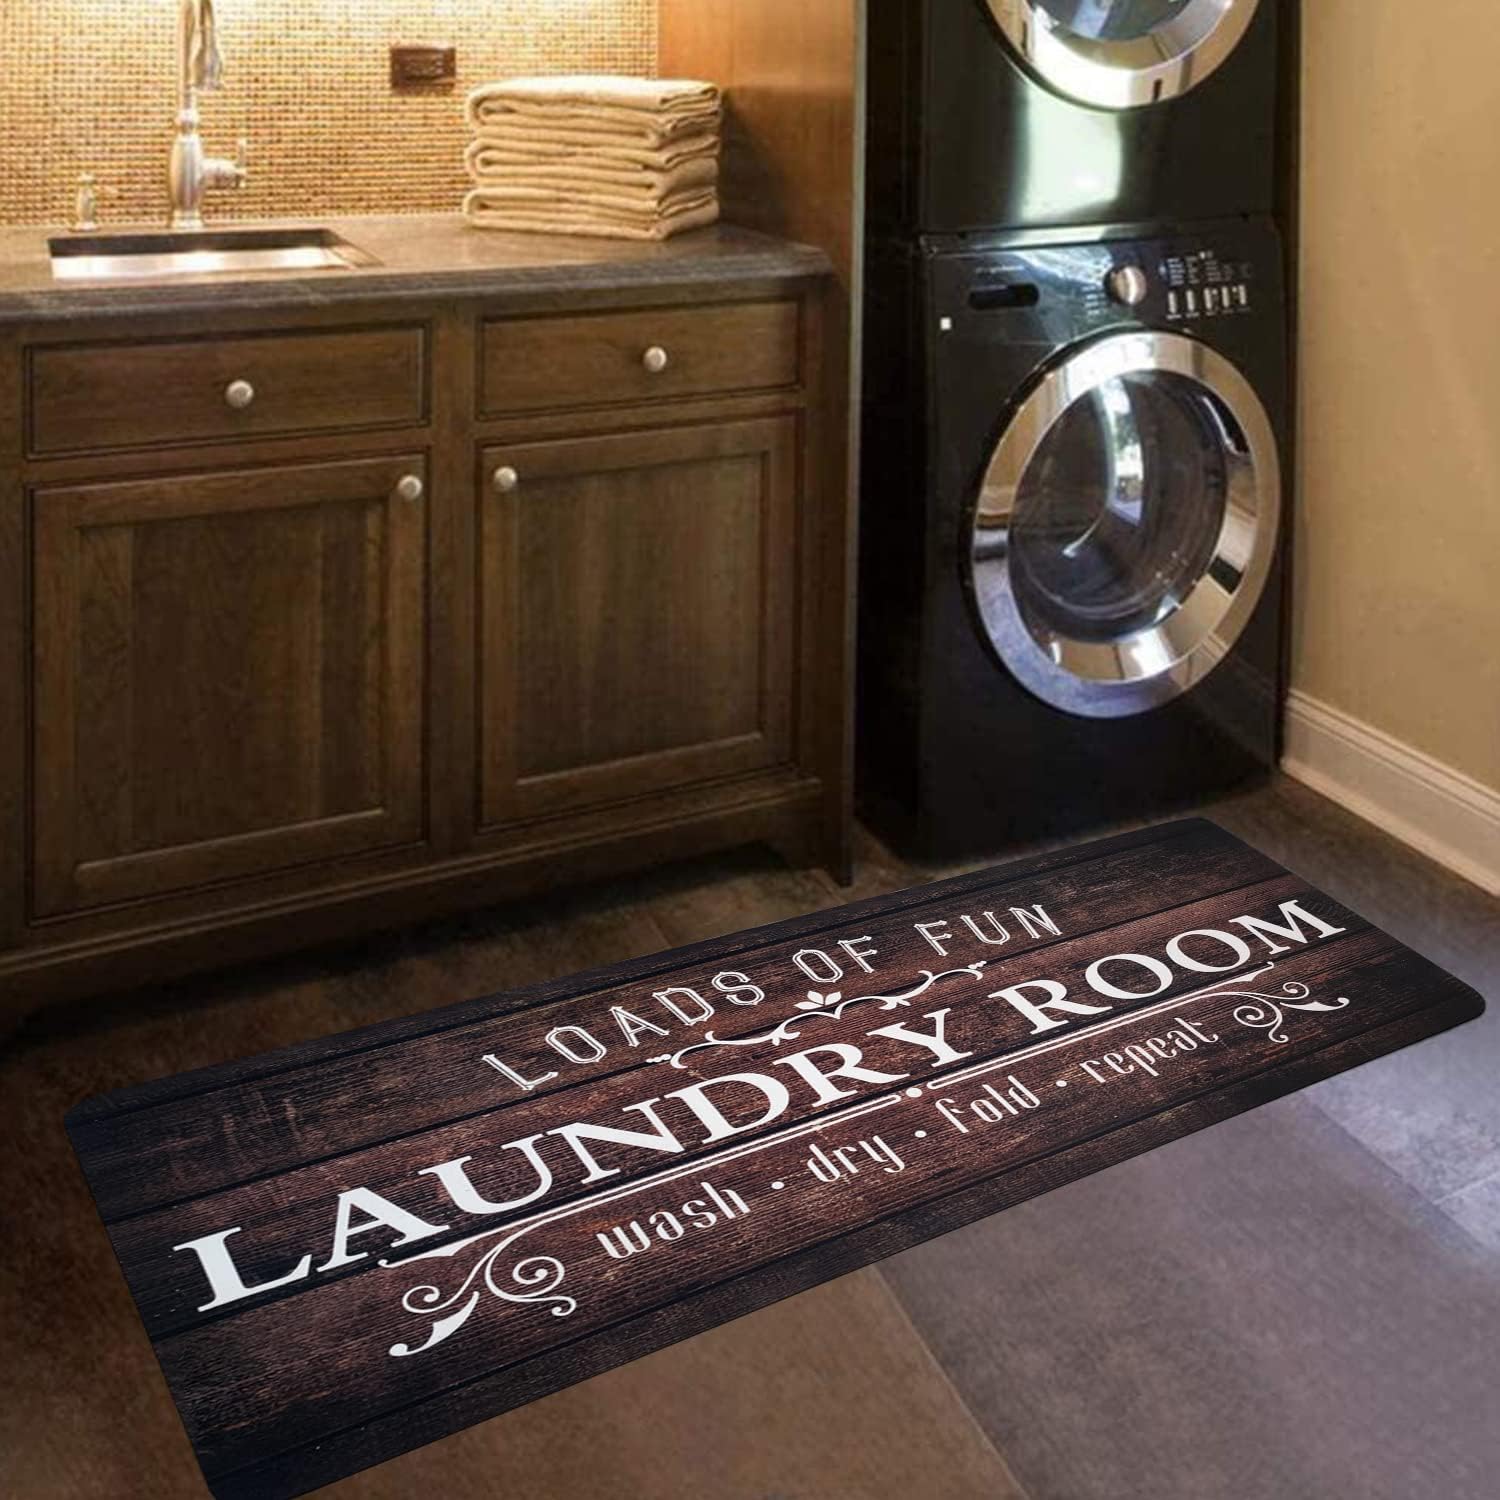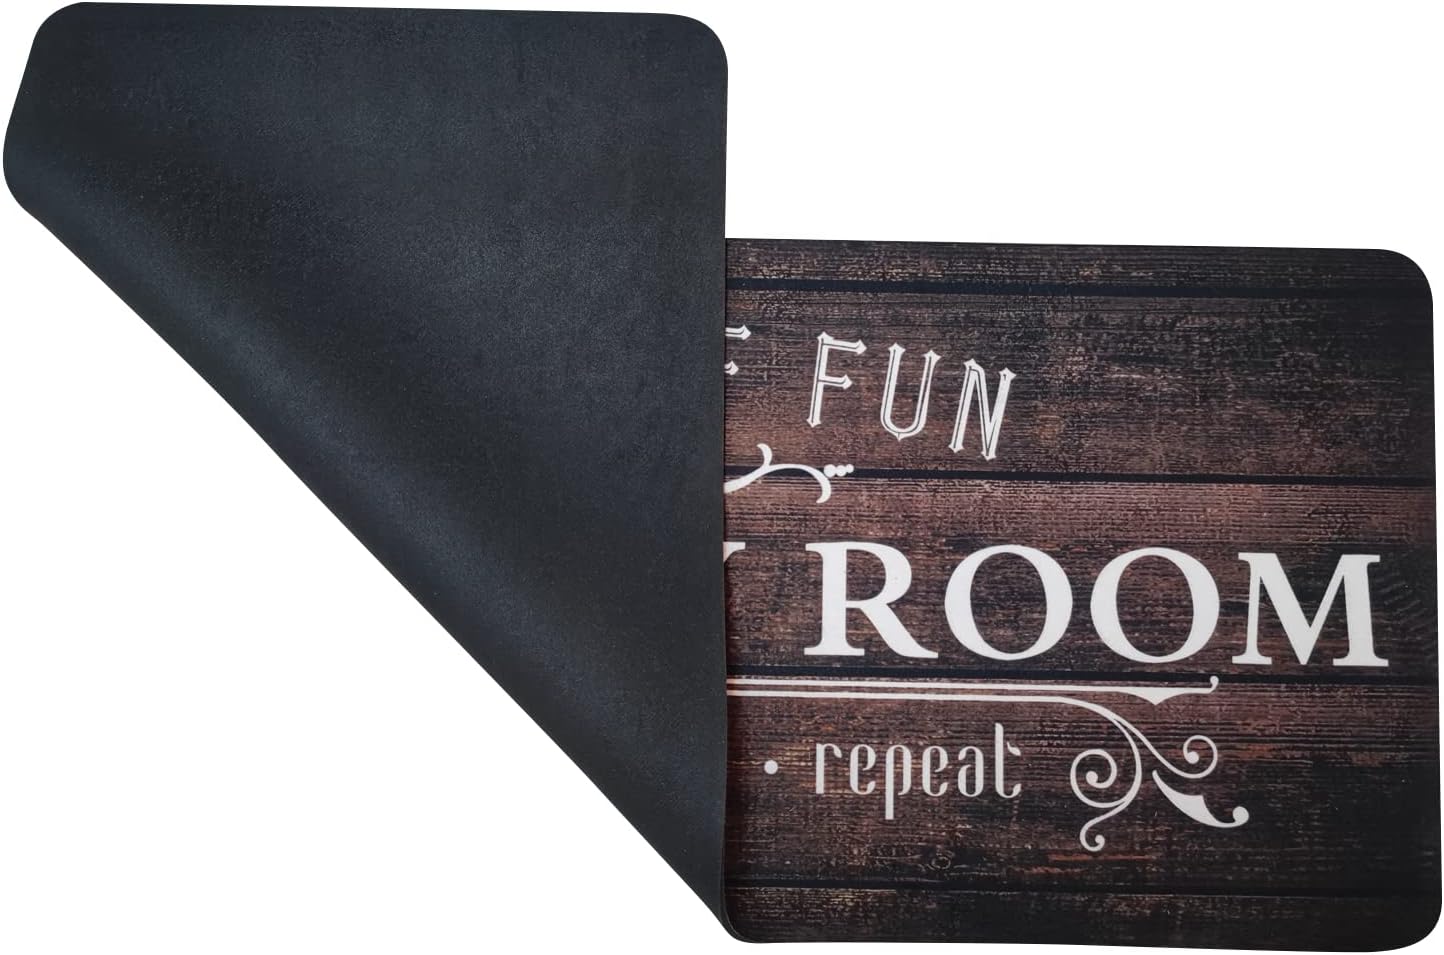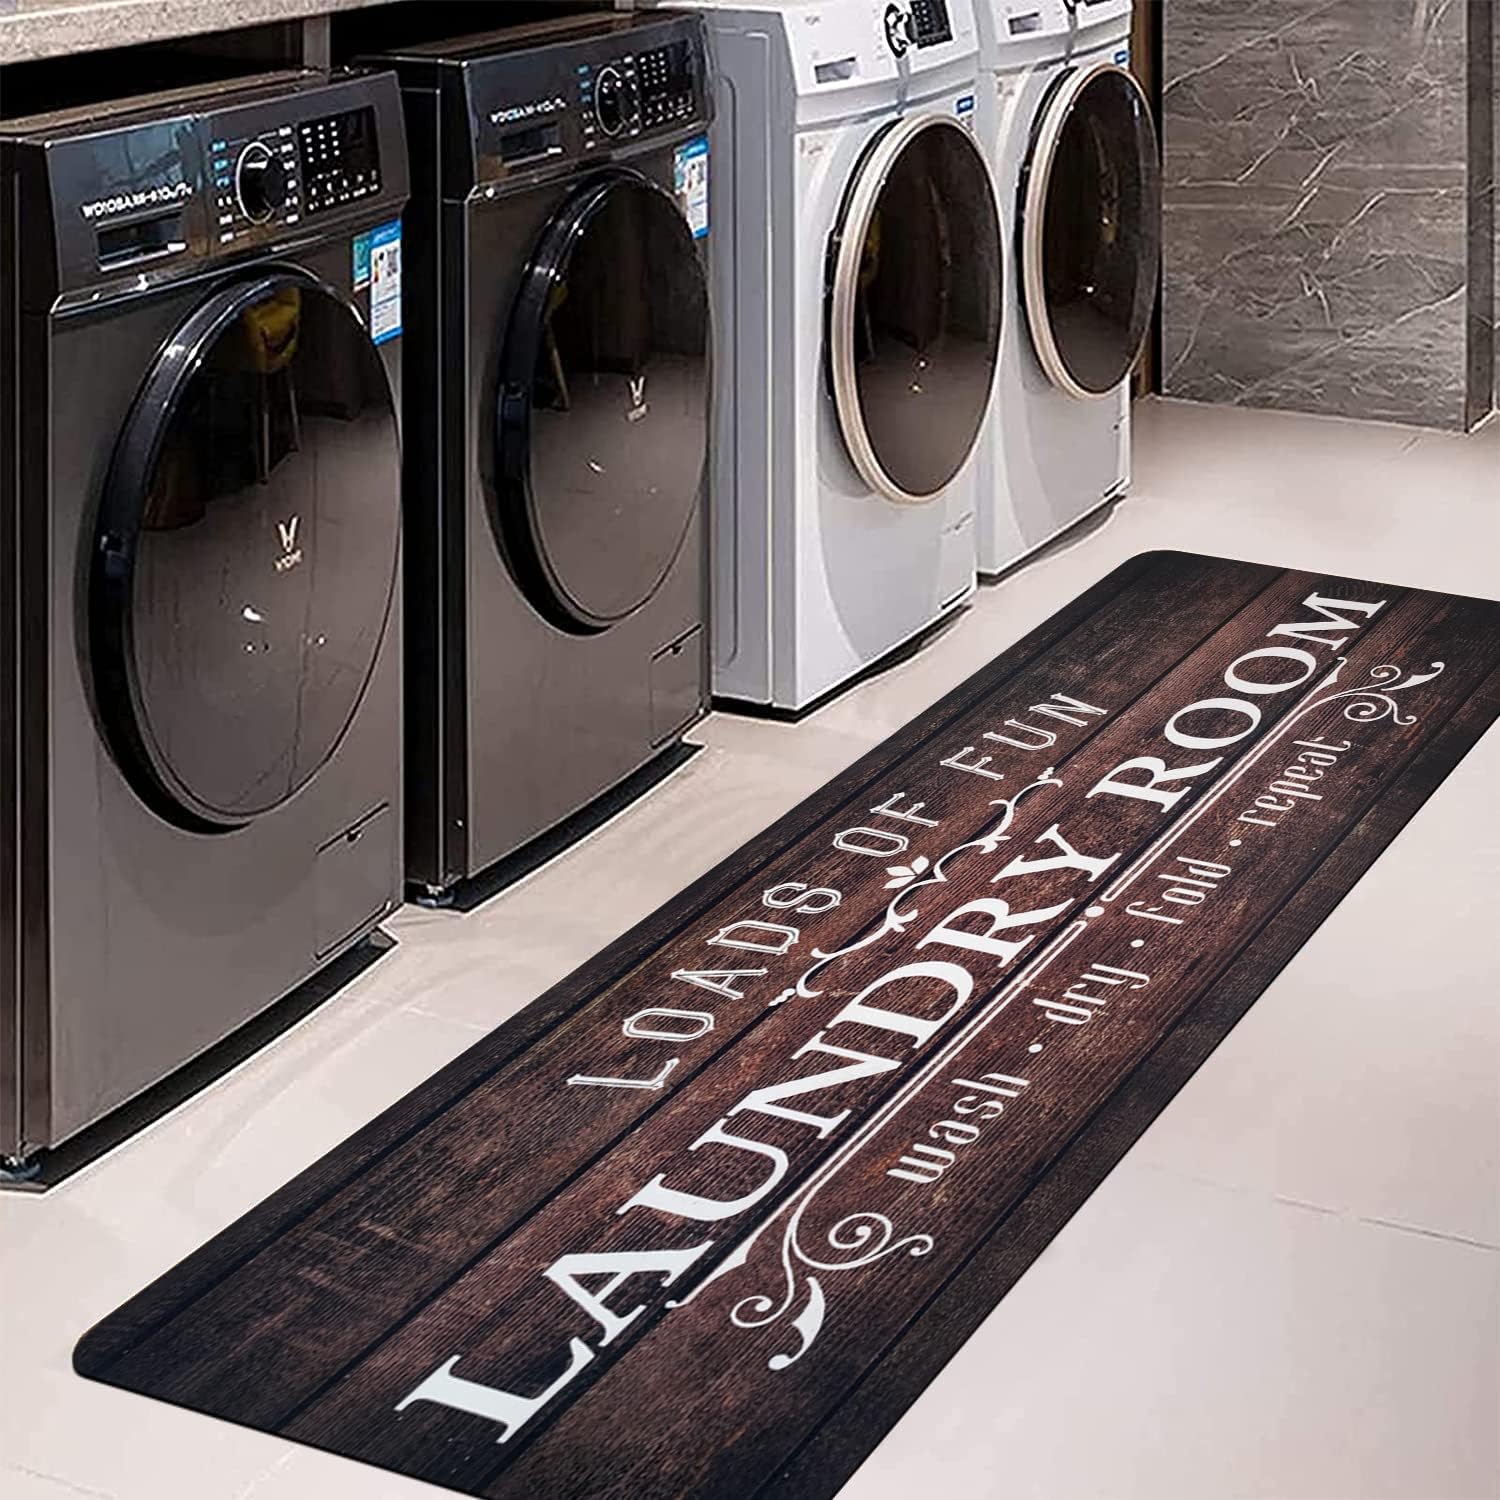
Poowe Farmhouse Laundry Room Rug Runner 20"X48" Non Slip Laundry Rugs and Mats for Laundry Room Decor Washable Runner Rugs for Kitchen Floor Laundry Room Bathroom Hallway Entryway Area Rugs (Brown)
Category: Amazon Home
LAUNDRY ROOM RUG, DECORATE YOUR LAUNDRY LIFE The rubber rug has smooth non-slip surface human skin affinity can effectively block the ground cold, strong grip. The comfortable non-slip surface makes you feel more relaxed when you are cooking or doing laundry barefoot on it. Material advantages： Easy to clean：The rubber mat is different from the traditional rug, it is flat and easy to clean and will not hide dirt, simple scouring can be.Absorb bump, rebound ability is strong, comfortable tactility makes you loosen all exhaustion and overworked, apply domestic environment completely! This rubber rug is perfect for indoor and outdoor use, especially in kitchen and laundry room. This mat size is 20" x 48". Liquids become trapped instead of floors, doorways or mudrooms getting slick and dirty. This long-lasting mat is made of environmental material. Non-skid rubber backing that keeps the mat fixed in place. Here are 5 Reasons You're Going to LOVE this Mat: 1. DURABLE and HIGH QUALITY: This 20 x 48 inch doormat is made of natural fibers and is capable of withstanding harsh conditions.These natural fibers are odor-free and prevent bacterial growth. This mat can withstand extreme heat and extreme cold.2. NON-SLIP: The important thing you want your doormat to do, when your boots are muddy, is to slip out from under you. This mat will remain in place and absorb mud tracked by your boots. 3. UNIQUE DESIGN: This rug is designed by our professional team, and every rug looks great. It is perfect to put in any place where you do not want to track dirt and mud.Besides, this doormat is waterproof and antifatigue.4.EASY CLEANING: This mat can be rinsed by water directly or mop. 5. CUSTOMER SATISFACTION GUARANTEE: All Rubber Mats products come with our customer satisfaction guarantee!
Features: Farmhouse Laundry Room Rug Size: This laundry area rug measures 20"x48", great size to cover both the washer and dryer area. The farmhouse pattern looks very nice and adds an elegant touch in other areas of the home other than kitchen or laundry. | NonSlip: Natural rubber nonslip backing, super durable, heavy weight makes the floor rug stay in place, very safe to stand on. | Printed Flocking Surface: UNIQUE DESIGN,wear resistant, sweep or vaccum clean, easy to care. | Soft and Cushy: This natural rubber floor rug will definitely comfort your feet while you stand on them when cooking or doing laundry. You will love the width and the cute design! Environmental friendly floor rug, new product may have slight rubber smell,but will disappear after days of use. | Wide Applications & Functions: Perfect solution for wash room floor mat, laundry room rug runner, kitchen Rug carpet, entrance doormats, bathroom rug, both beautiful, vintage and functional.